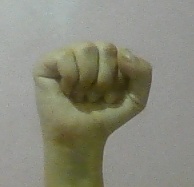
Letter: saad